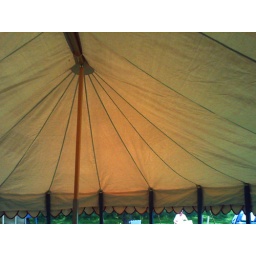
13 by 22 feet of pure luxury. Plus: blue and red serpent scales!